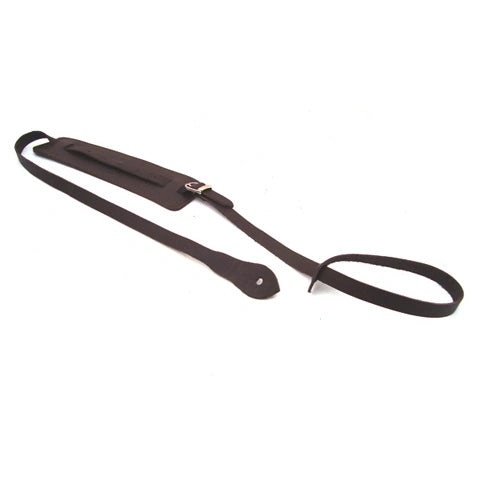
DSL Mandolin Saddle Brown/Brown
Brand: DSL
Mandolin Saddle Brown/Brown The DSL Mandolin Strap has been specially designed taking into consideration the body contours of various mandolin styles and the playing techniques unique to the instrument. The classic pad-and-tail design allows for precise positioning of the instrument. The special width tails are designed to support the instrument without interfering with your fretting or picking hand. The suede backed pad sits firmly on your shoulder and allows freedom of movement. The rear tail is punched for a standard strap pin, while the front tail is a slotted loop designed for fastening over and-under the fingerboard extension (if applicable) or behind the nut. Each strap is handmade in Australia from hand-sourced highest quality leather. The top of the pad is made from tough but supple medium weight leather, while the backing is extra soft and comfortable full-grain garment quality leather. Tails are made from medium weight leather. Length is adjustable with a vintage style high quality steel buckle. Handmade in Australia Classic shoulder pad and tail design Length adjustable with vintage style high quality steel buckle Multiple attachment options to suit different mandolin styles Medium weight top leather with premium suede backing used on pad Special width medium weight leather tails Back colour: Brown All suede leather is treated with a special water-resistant layer to prevent dye run
Category: Arts & Entertainment > Hobbies & Creative Arts > Musical Instrument & Orchestra Accessories > String Instrument Accessories > Orchestral String Instrument Accessories > Orchestral String Instrument Fittings & Parts